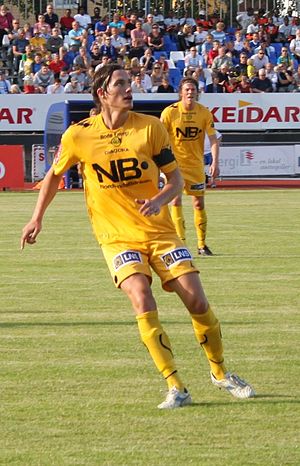
Johan Lædre Bjørdal
Johan Lædre Bjørdal er en norsk fodboldspiller der spiller i det centrale forsvar for den belgiske klub Zulte Waregem.